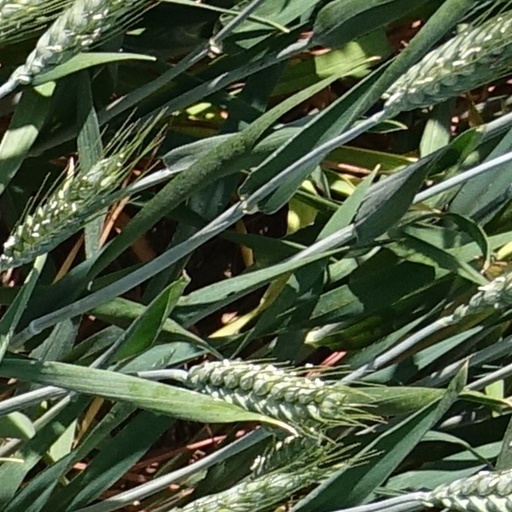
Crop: wheat